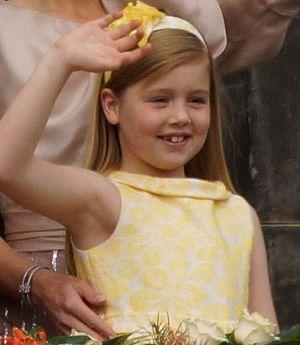
Aux Pays-Bas, depuis 1983, la succession au trône se fait selon le principe de primogéniture absolue.